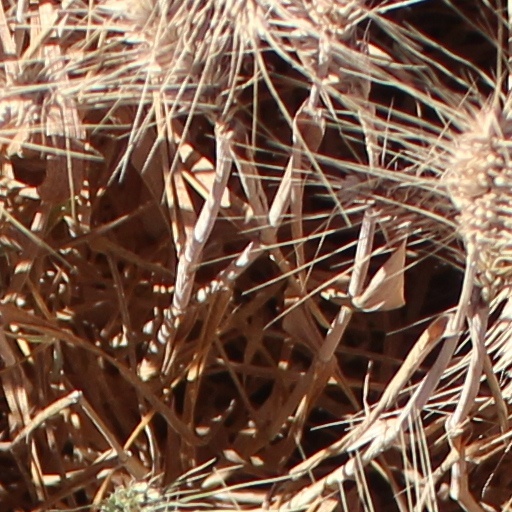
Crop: wheat